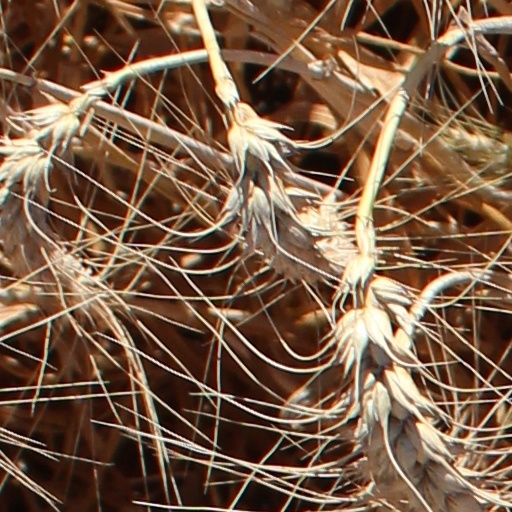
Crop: wheat